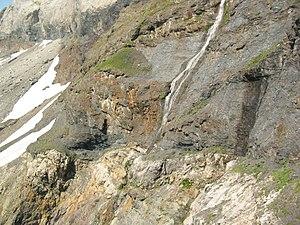
Chemin des mines dans la traversée du cirque de Barrosa, courant sur la couverture en calcaire crétacé blanc du socle, au pied de la couche d'ampélite, au niveau du plan de chevauchement, coupé par une cascade.
Le cirque de Barrosa est un cirque glaciaire situé au centre de la chaîne des Pyrénées, en Espagne, dans la comarque du Sobrarbe. Une partie de sa ligne de crête forme la frontière avec la France.